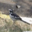
Label: bird